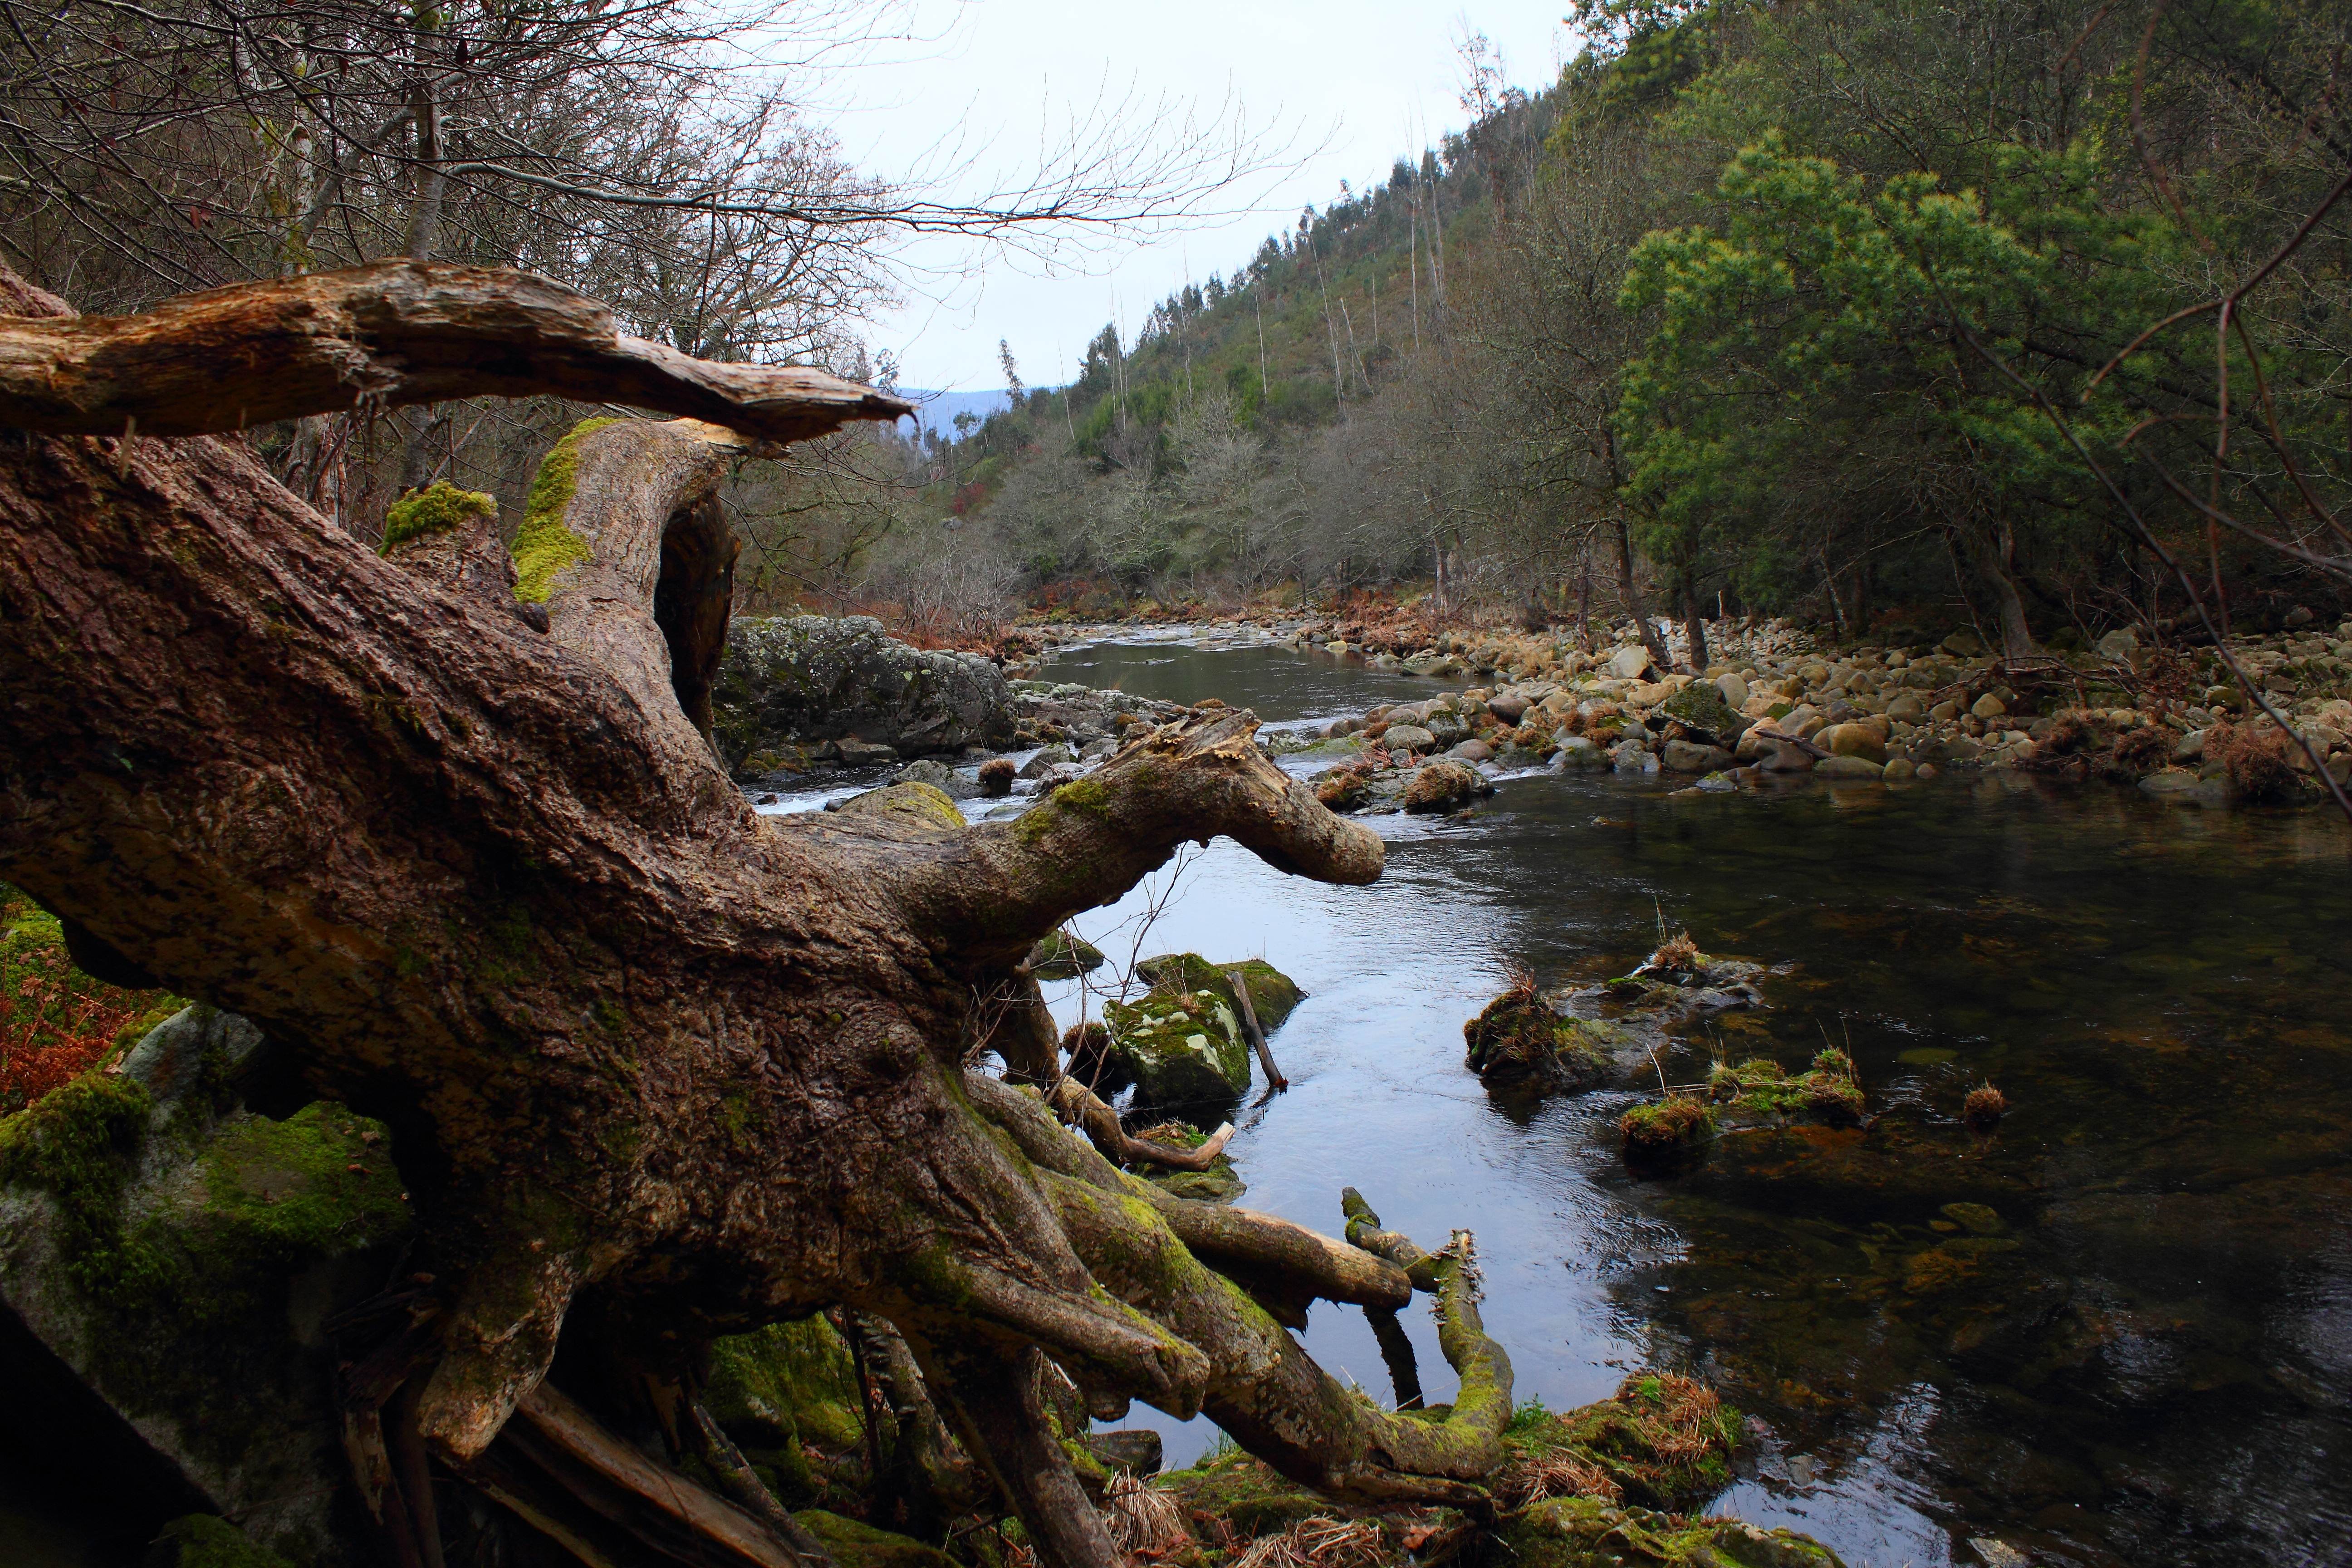
tree, water, nature, forest, wilderness, plant, flower, river, stream, autumn, rainforest, galicia, pontevedra, woodland, habitat, espana, ggl1, gaby1, canoneos550d, cotobade, sendeirodesanxurso, pontevedragaliciaespa a, natural environment, geographical feature, woody plant